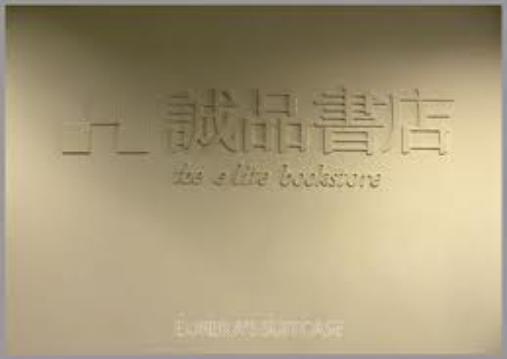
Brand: cenpin
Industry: Others